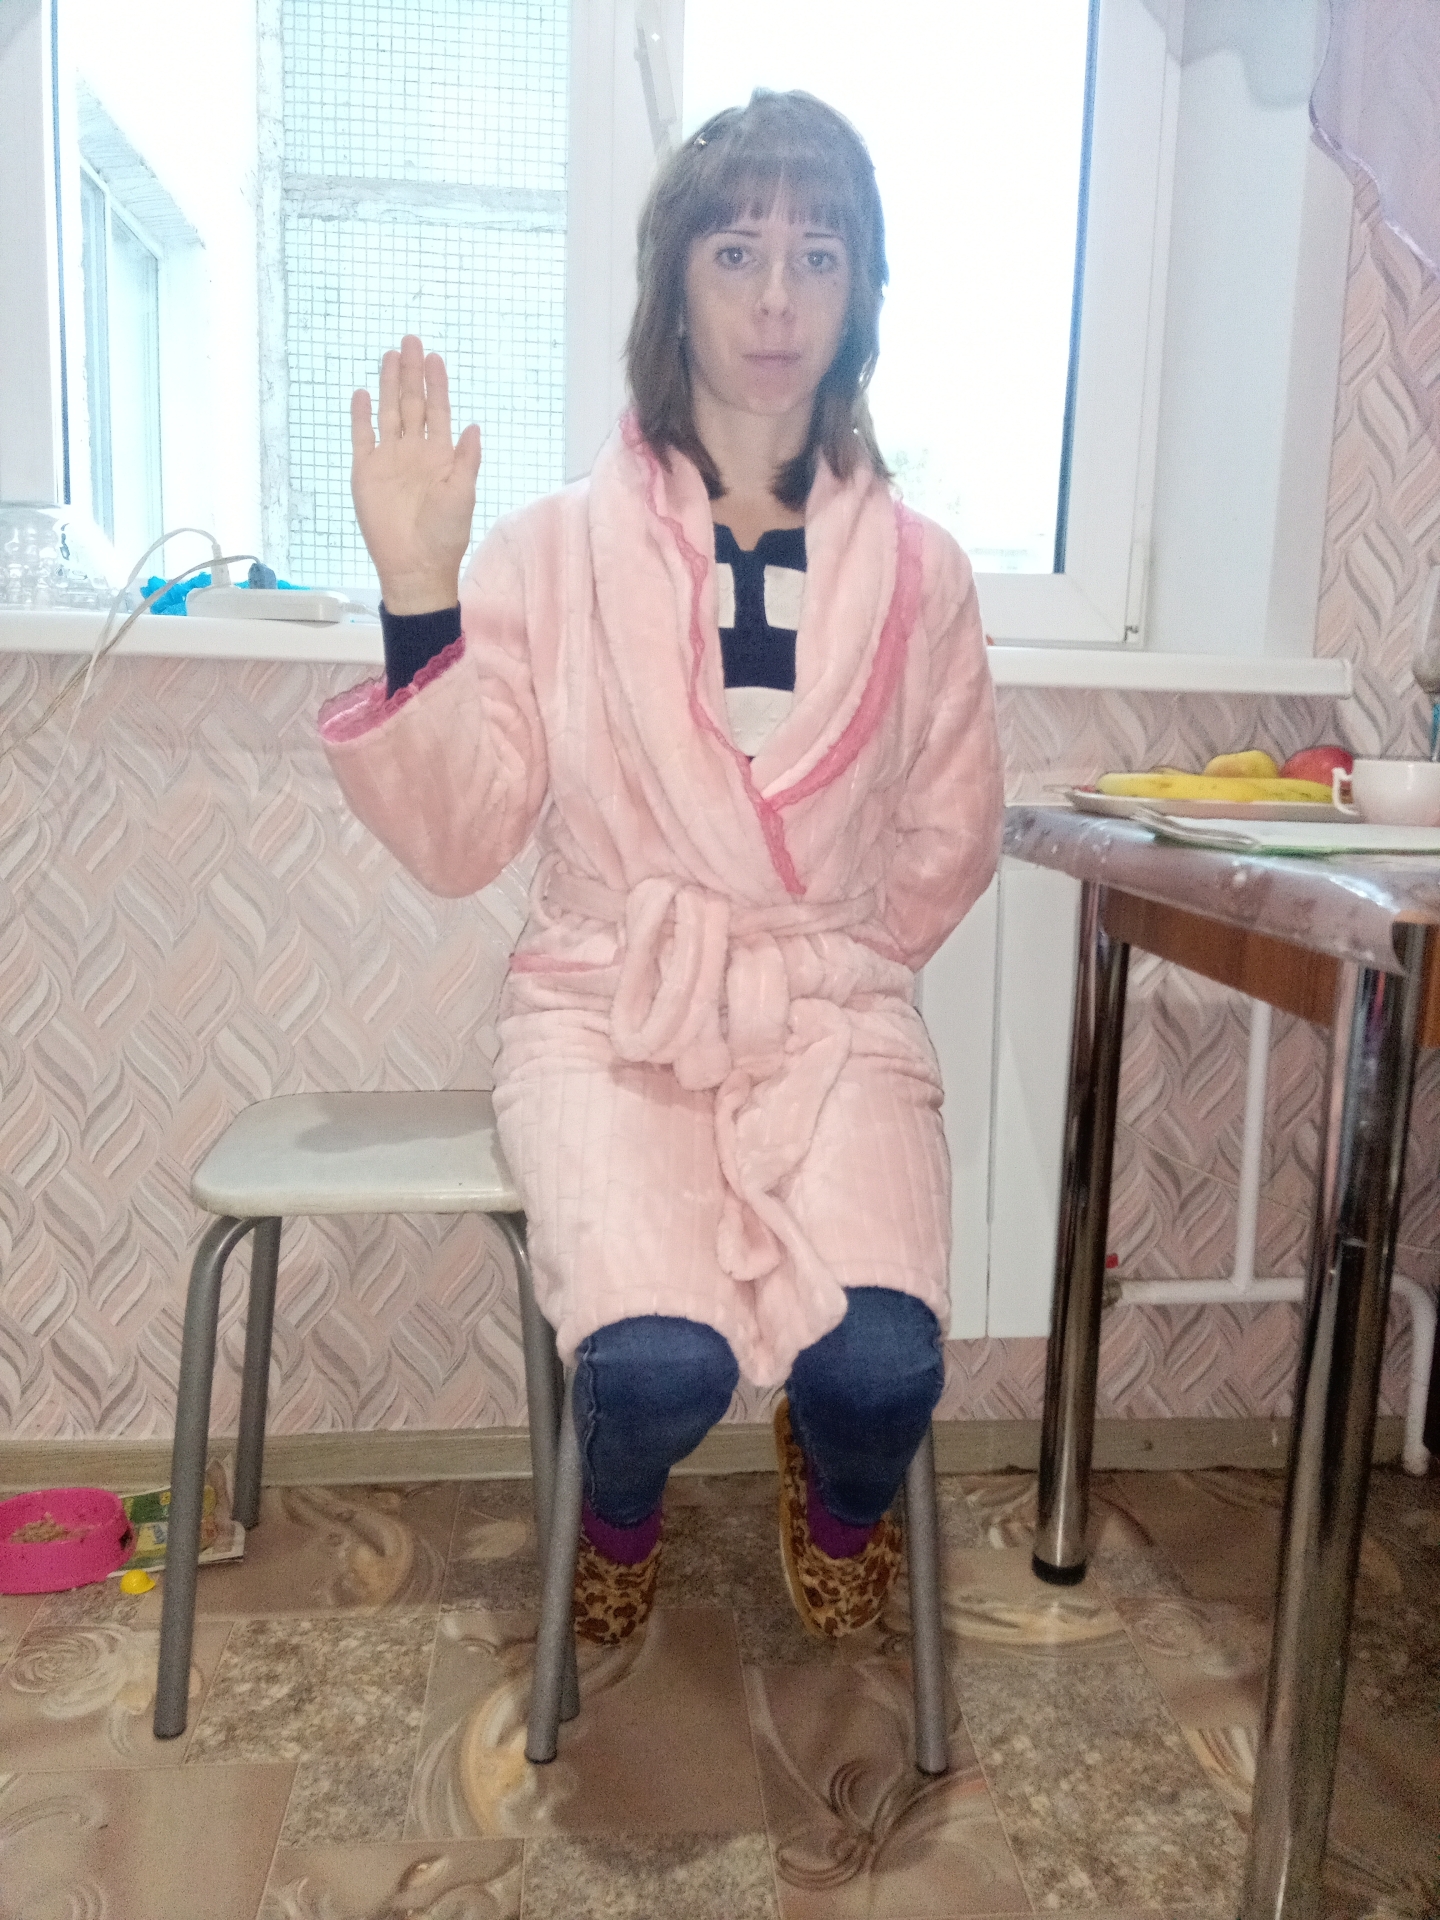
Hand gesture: stop